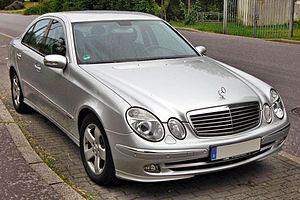
La Mercedes-Benz Classe E est une gamme d'automobile routière du constructeur allemand Mercedes-Benz existant en berline, break, limousine, coupé et cabriolet. Cinq générations se succèdent, lancées en 1993 puis en 1995, en 2002, en 2009 et enfin en 2016. La première Classe E, datant de 1993, remplace la Type 124 phase 2 des séries 200, 300, 400 et 500.